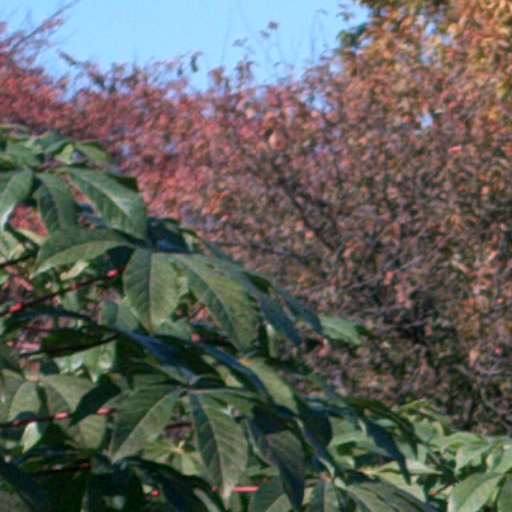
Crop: cassava